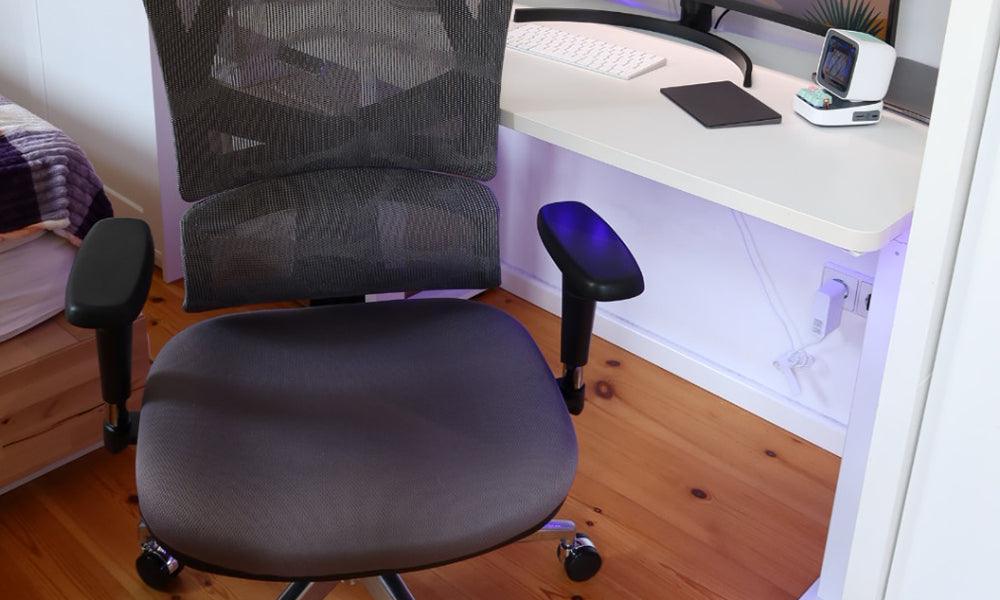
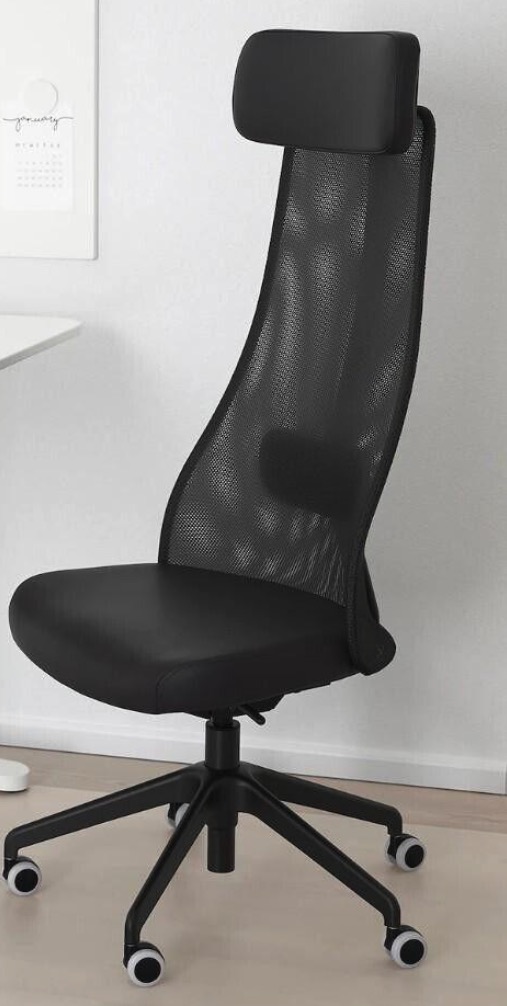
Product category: items_chair
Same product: no